NB Power

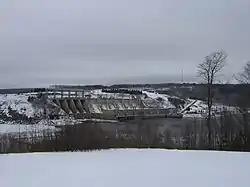
The Mactaquac dam and generating station on the Saint John River, upstream from Fredericton.

NB Power operates seven hydroelectric dams in the province with a combined generating capacity of 889 MW. The main hydroelectric facilities are located on the Saint John River.